Emily Gielnik

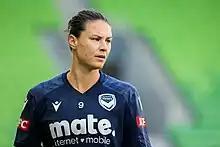
Emily Gielnik warming up before a match for Melbourne Victory, November 2023

In September 2023, Gielnik returned to Australia re-joining Melbourne Victory.